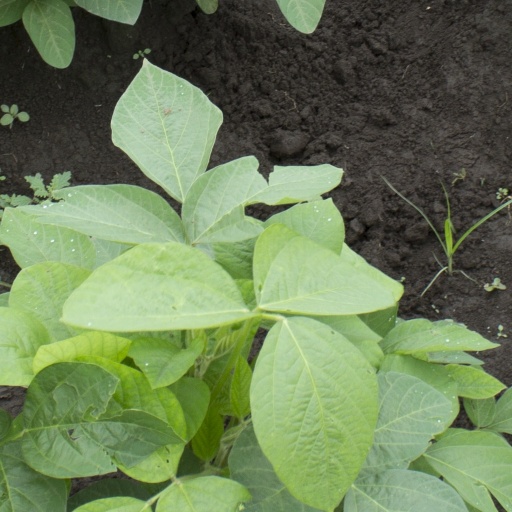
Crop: soybean